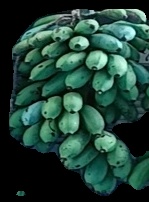
Variety: rasbale
Grade: grade2